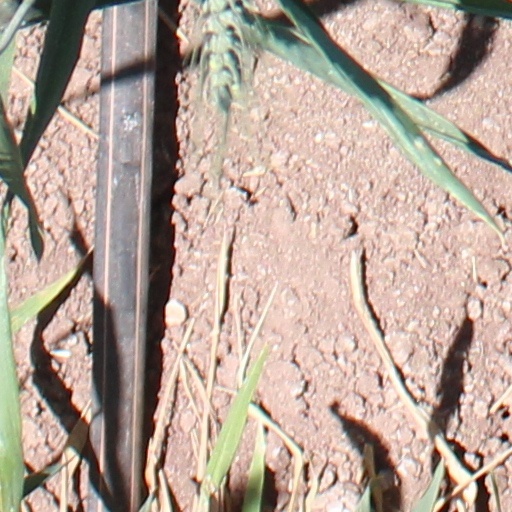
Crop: wheat